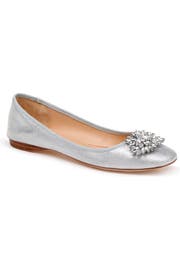
an extravagant crystal brooch twinkle at the toe of a graceful ballet flat that fold so you can take it along wherever you go in case of stiletto fatigue